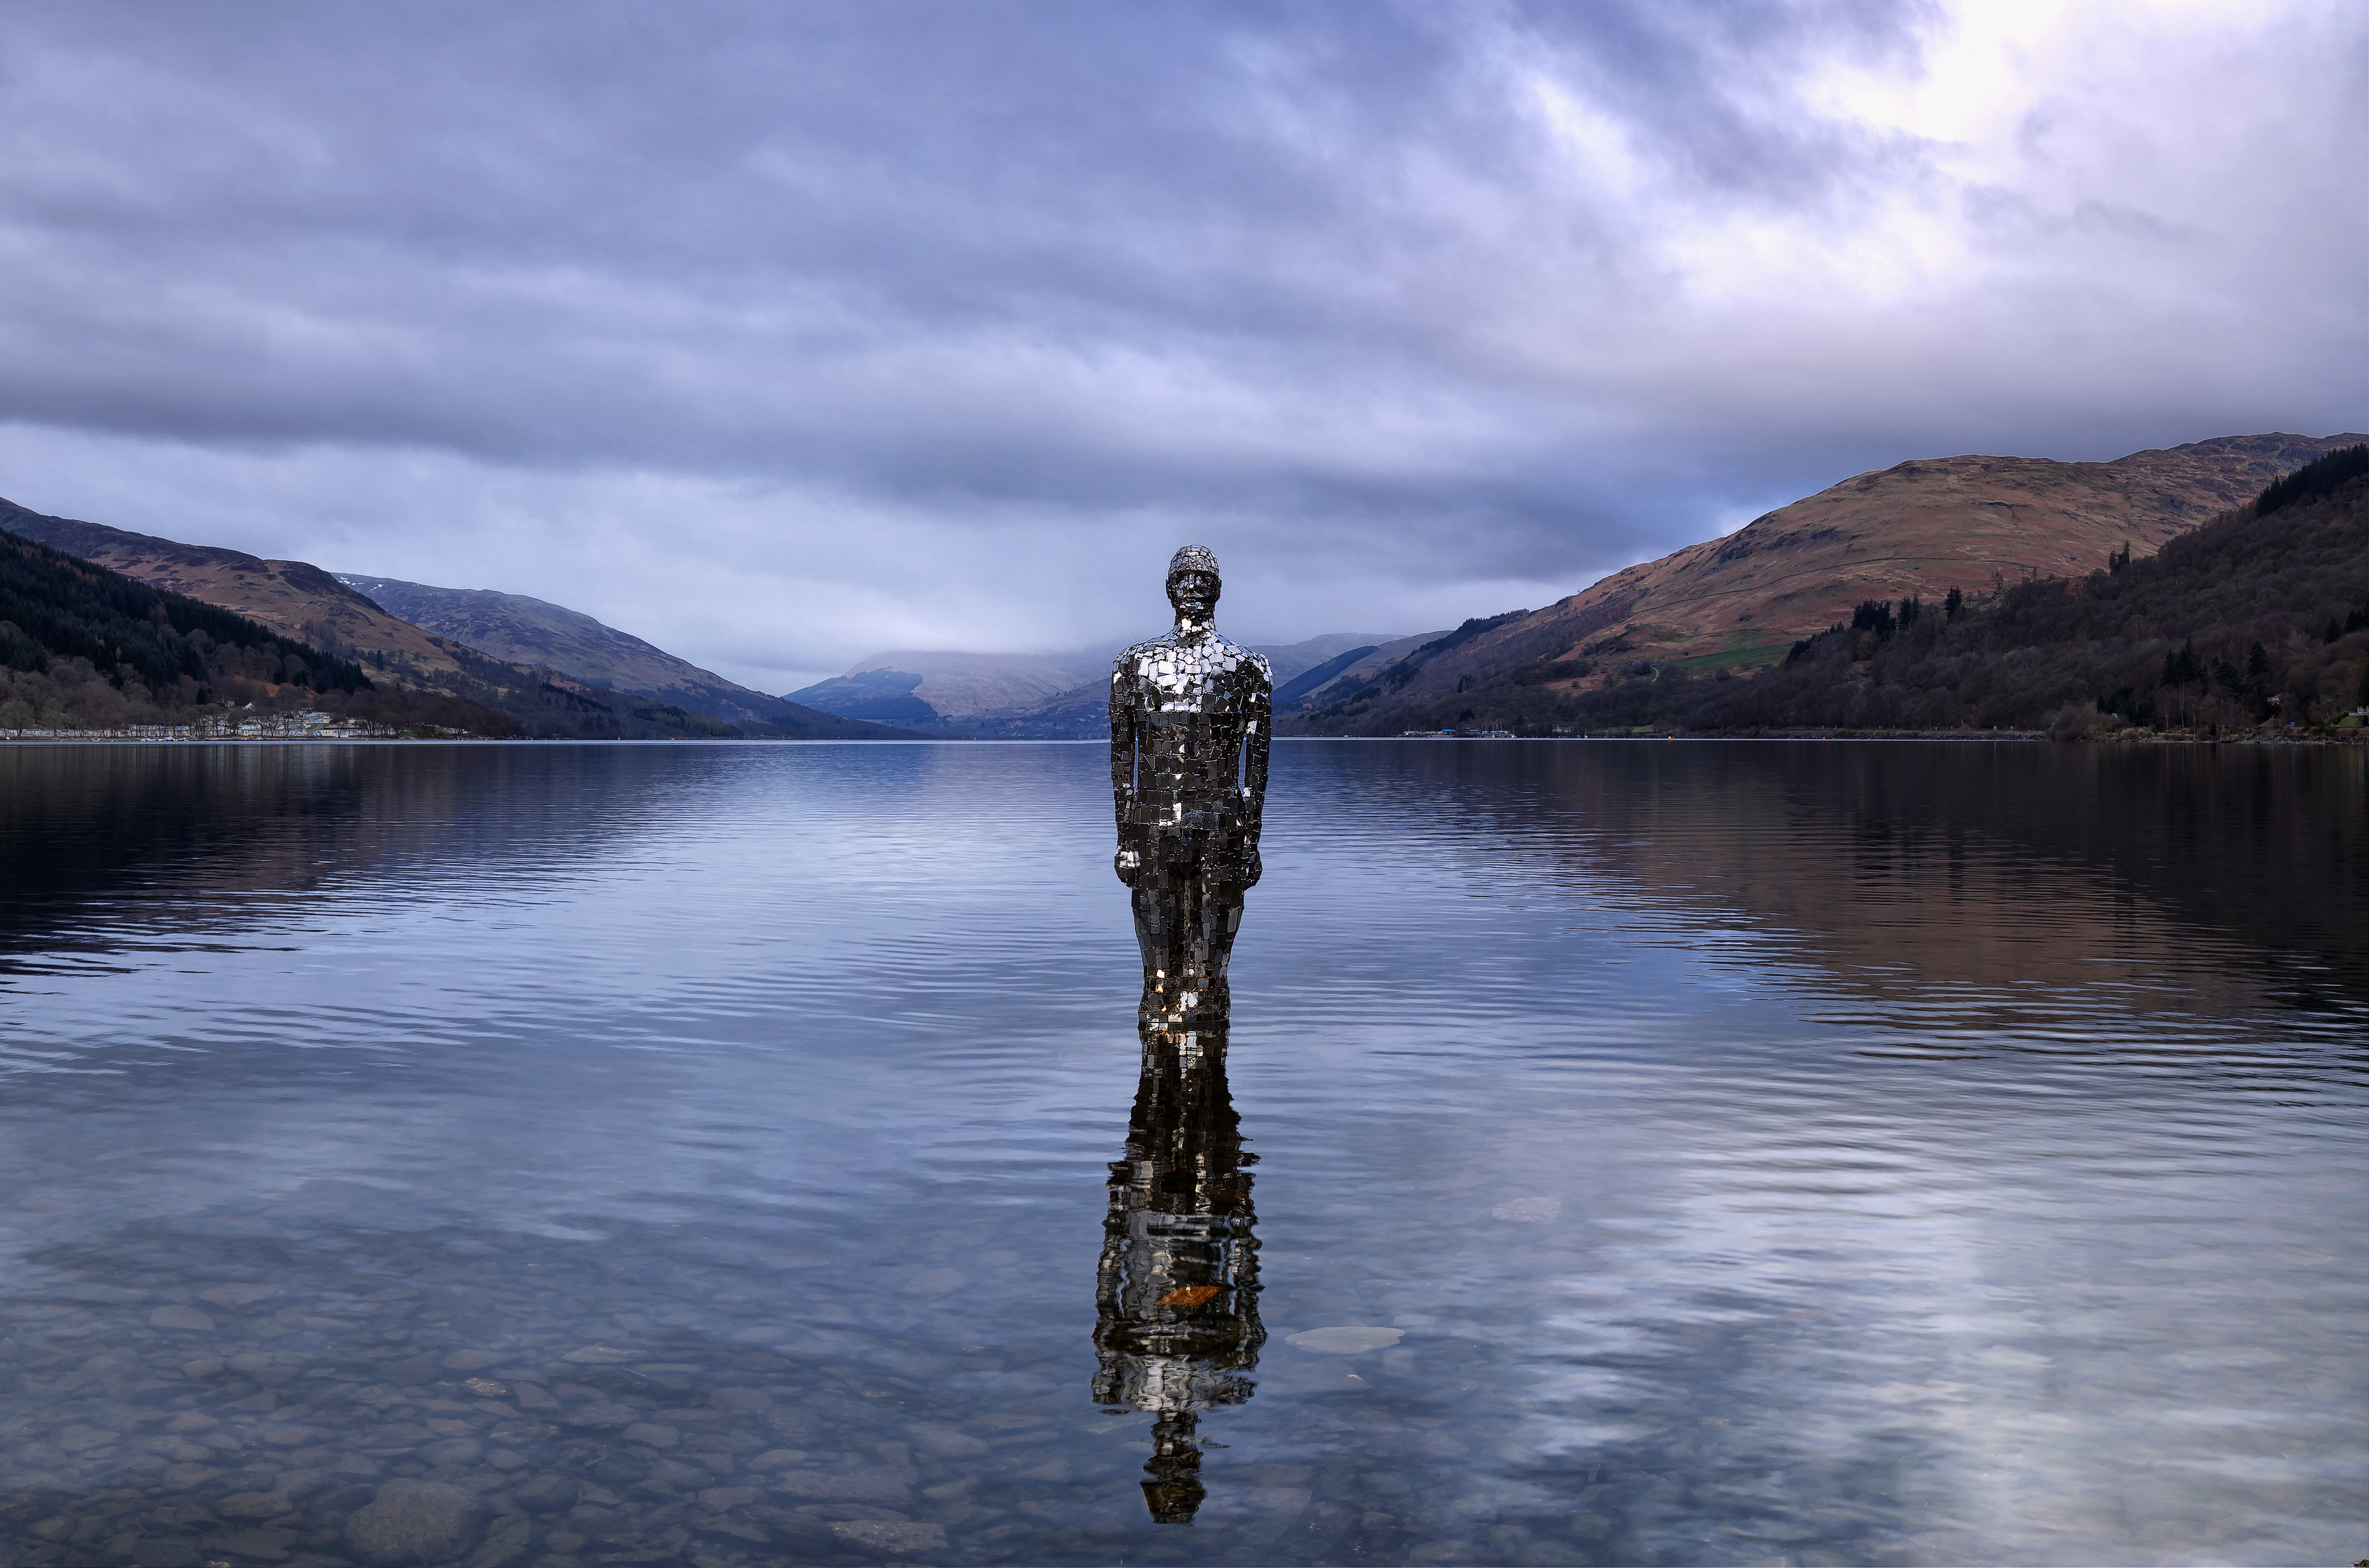
landscape, sea, coast, water, mountain, cloud, lake, river, reflection, bay, fjord, reservoir, body of water, scotland, loch, perthshire, lochearn, mirrorman, landform, robmulholland